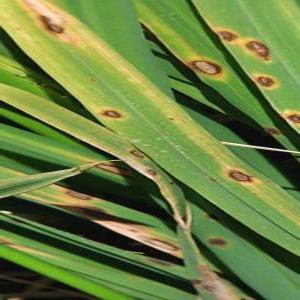
Disease: Brownspot